The Alligator People

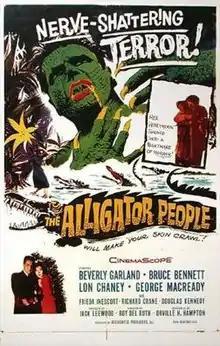
Theatrical release poster

The Alligator People is a 1959 American CinemaScope science-fiction horror film directed by Roy Del Ruth. It stars Beverly Garland, Bruce Bennett, and Lon Chaney Jr. This film was the penultimate feature directed by Del Ruth, and quite different from those of his days at Warner Bros.